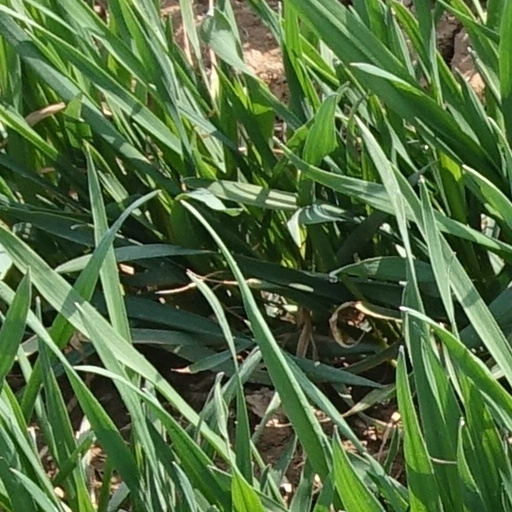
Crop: wheat